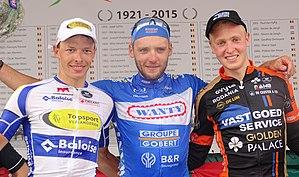
Reportage réalisé le dimanche 30 août à l'occasion du départ et de l'arrivée de la Coupe Sels 2015 à Merksem (Anvers), Belgique.
L'UCI Europe Tour 2015 est la onzième édition de l'UCI Europe Tour, l'un des cinq circuits continentaux de cyclisme de l'Union cycliste internationale. Il est composé d'environ 400 compétitions organisées du 29 janvier au 8 novembre 2015 en Europe.
La saison 2015 de l'équipe cycliste Topsport Vlaanderen-Baloise est la vingt-deuxième de cette équipe.
La saison 2015 de l'équipe cycliste Wanty-Groupe Gobert est la huitième de l'équipe.
La Coupe Sels est une course cycliste disputée en Belgique autour de Merksem. Créée en 1921, elle fait partie de l'UCI Europe Tour depuis 2005, en catégorie 1.1. Courue traditionnellement à la fin du mois d'août, elle a été organisée au début du mois de septembre pour la première fois en 2007.